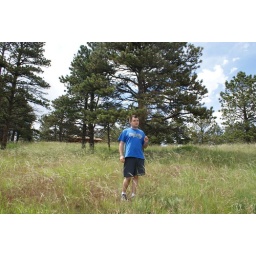
brad is standing and or playing in the grass (7)